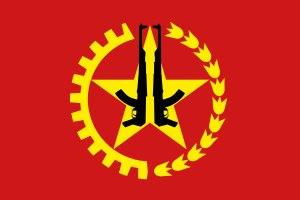
Le Parti communiste de Turquie/marxiste-léniniste est une organisation turque clandestine, de tendance maoïste, qui mène une lutte armée dans certaines provinces du Kurdistan turc. Elle a été fondée en 1972 par İbrahim Kaypakkaya.
Nubar Ozanyan, né en 1956 à Yozgat et mort en 2017 à Raqqa, aussi connu sous le nom de guerre Orhan Bakırcıyan, est un révolutionnaire communiste et combattant turc d'origine arménienne, connu pour avoir été l'un des commandants de la branche armée du Parti communiste de Turquie/marxiste-léniniste. Il prend part à un certain nombre de conflits et meurt au combat contre l'État islamique lors de la bataille de Raqqa.